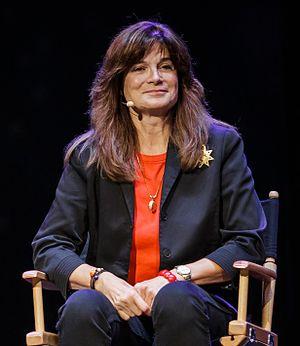
Carolyn Porco est une planétologue américaine renommée pour ses travaux sur l'exploration du système solaire externe.